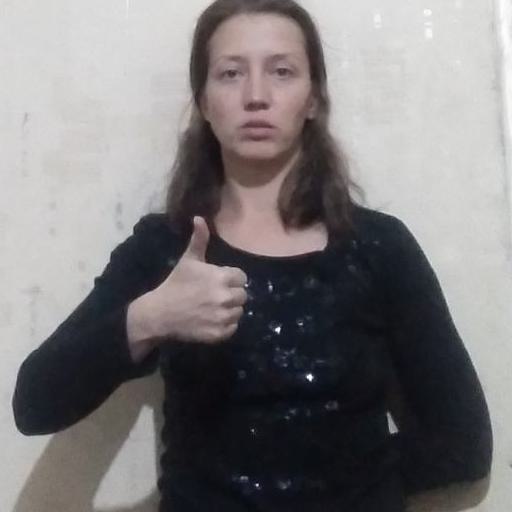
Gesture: like